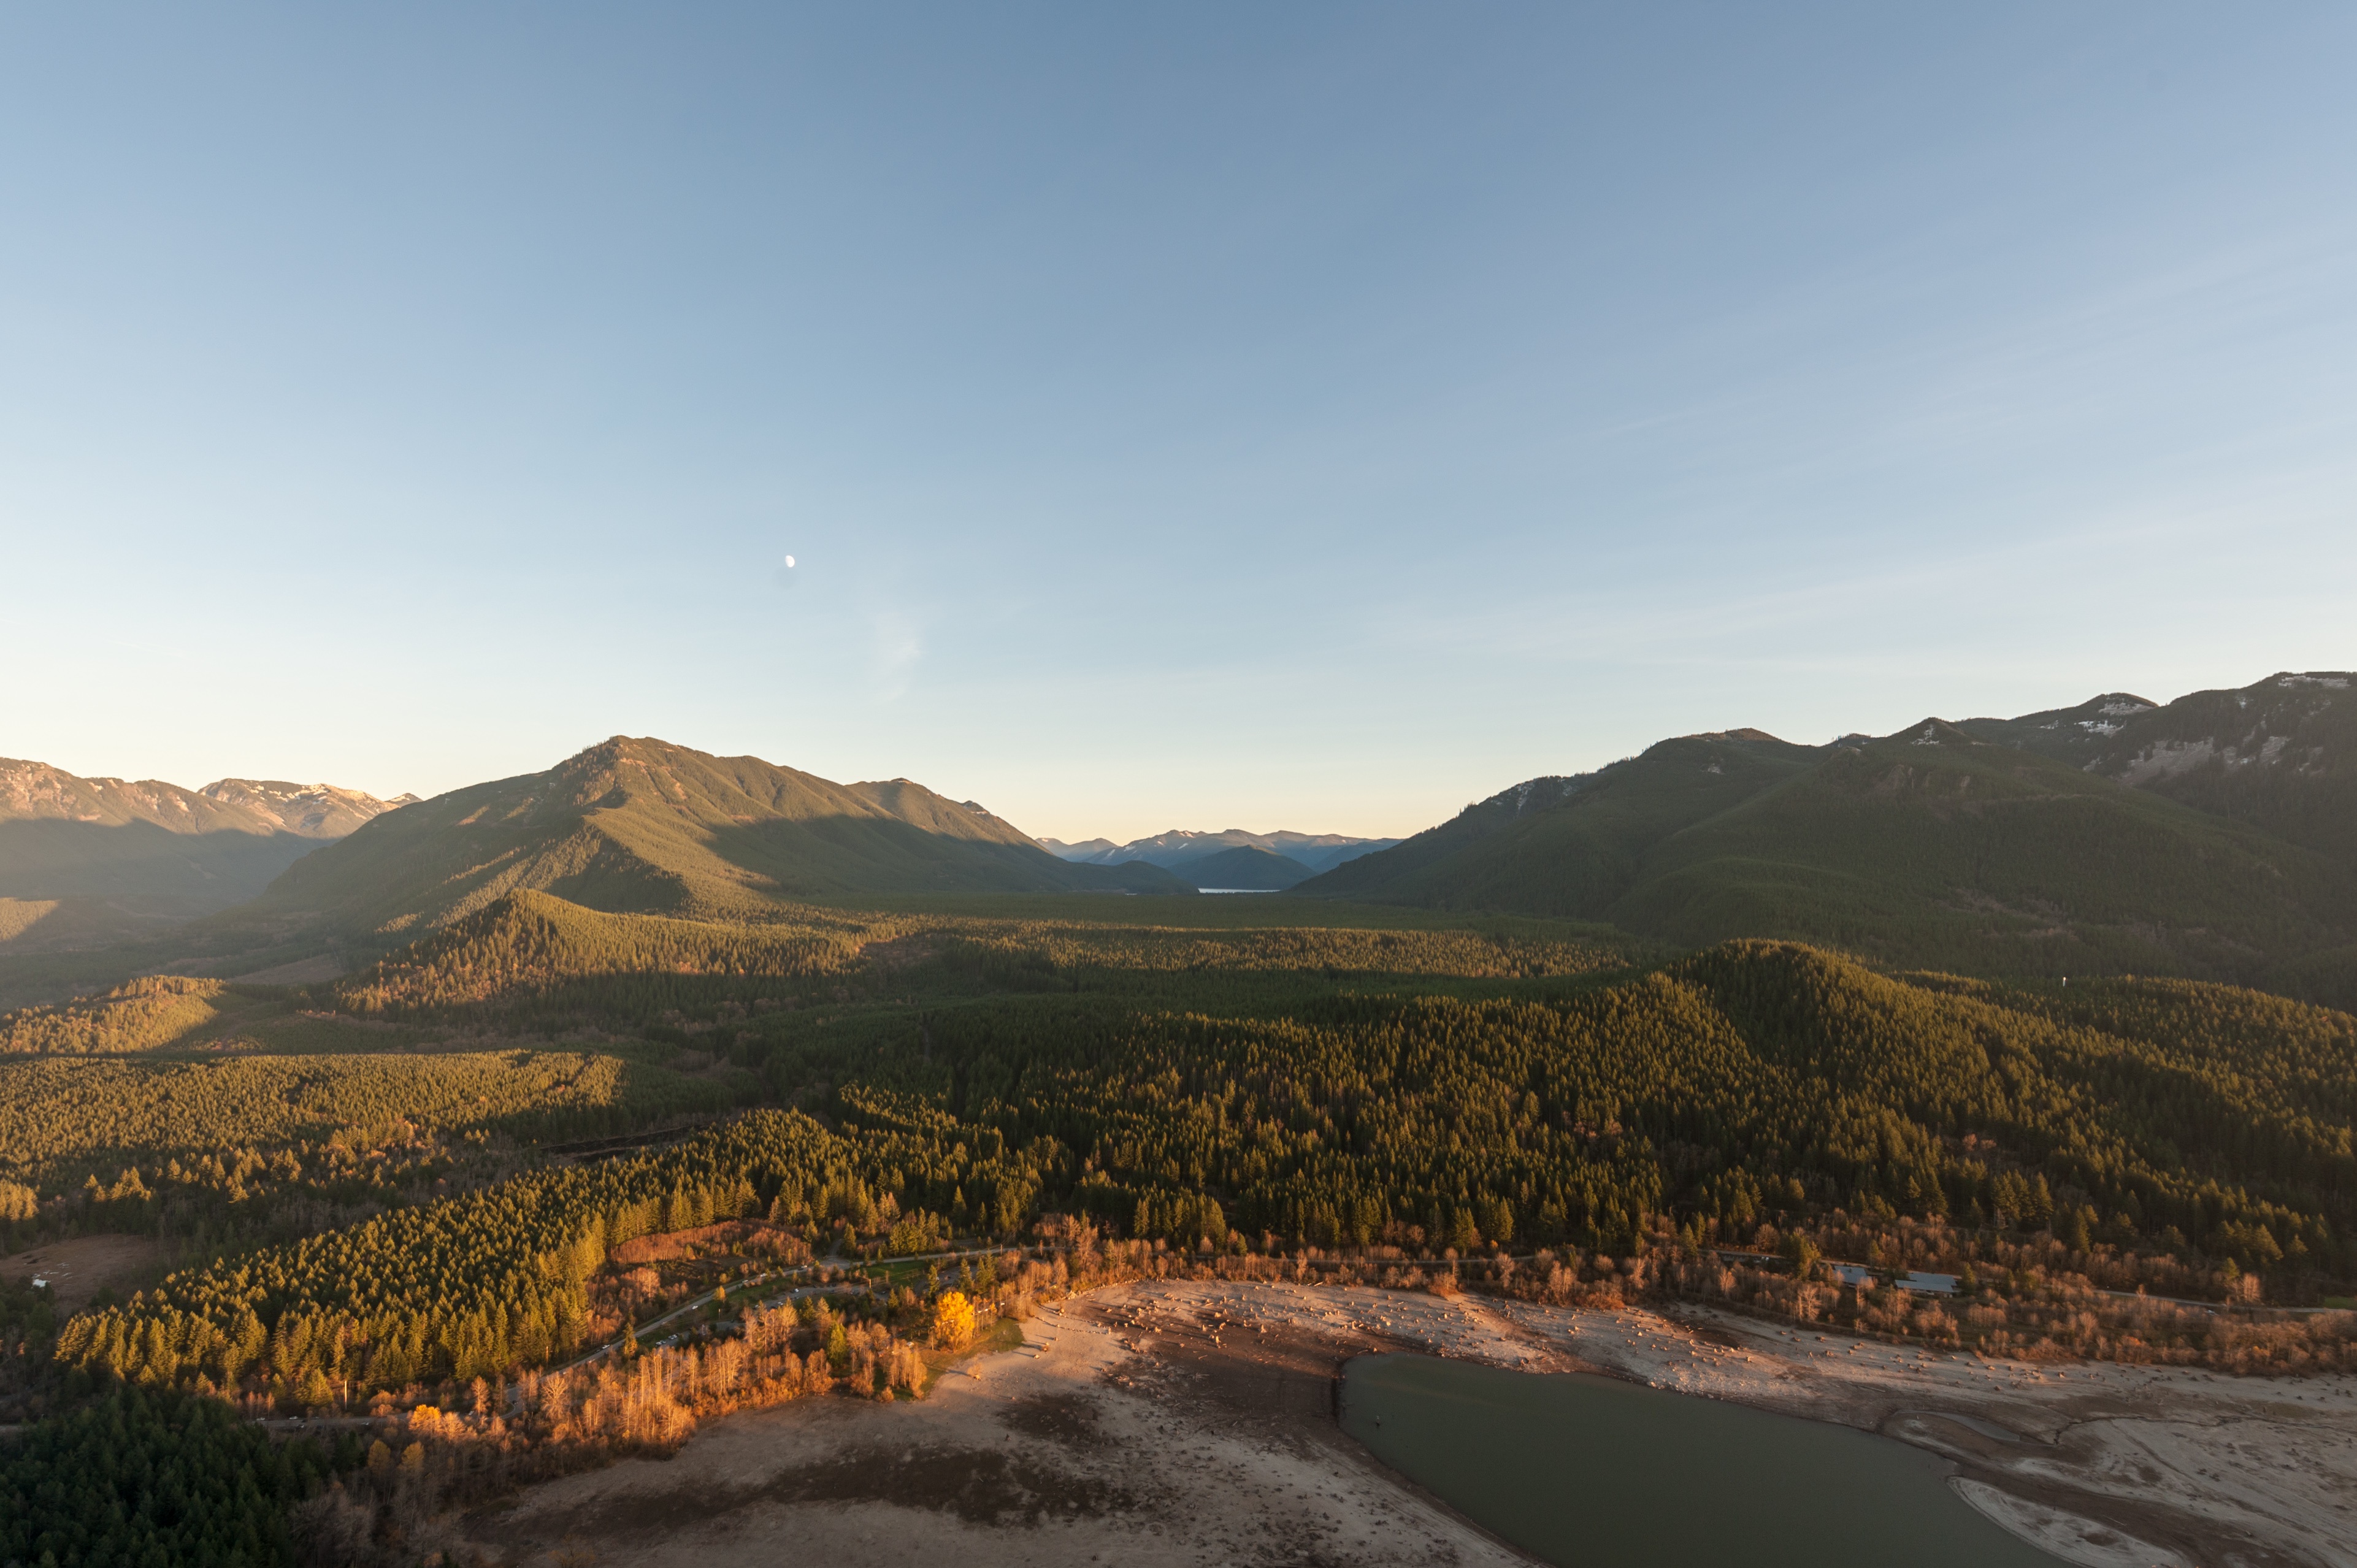
landscape, sea, coast, nature, horizon, wilderness, mountain, road, morning, hill, desert, lake, valley, mountain range, panorama, ridge, plateau, rural area, landform, natural environment, geographical feature, mountainous landforms